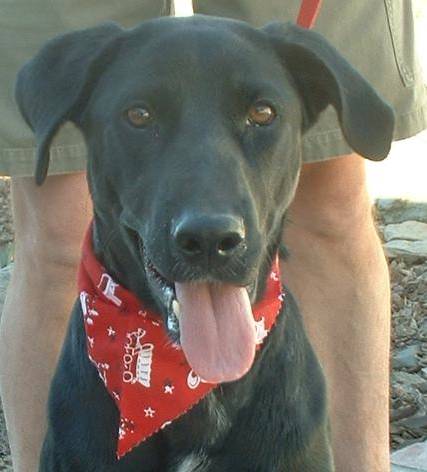
Label: dog